302nd Airlift Wing

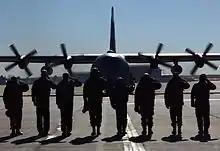
C-130 preparing to leave on a deployment

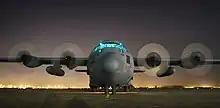
C-130 at Sather Air Base (military enclave of Baghdad International Airport), Iraq

On 13 May 1995, aircraft 62-1838, callsign "Sumit 38", with six people aboard, caught fire approximately 45 miles east of Mountain Home Air Force Base, Idaho, after ferrying firefighters to Gowen Field.